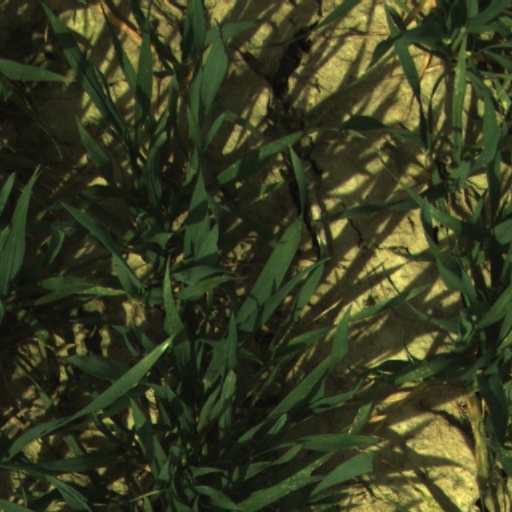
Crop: wheat